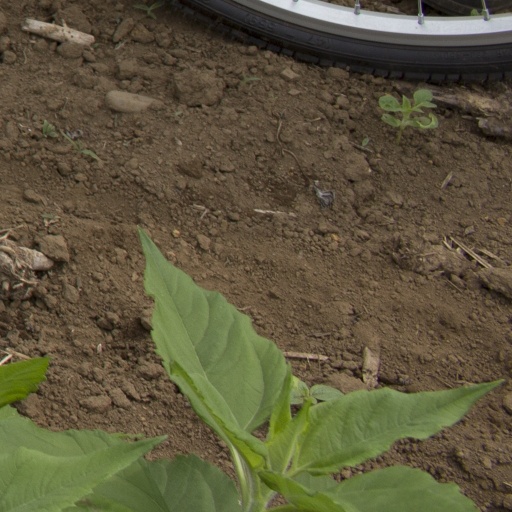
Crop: Jerusalem artichoke